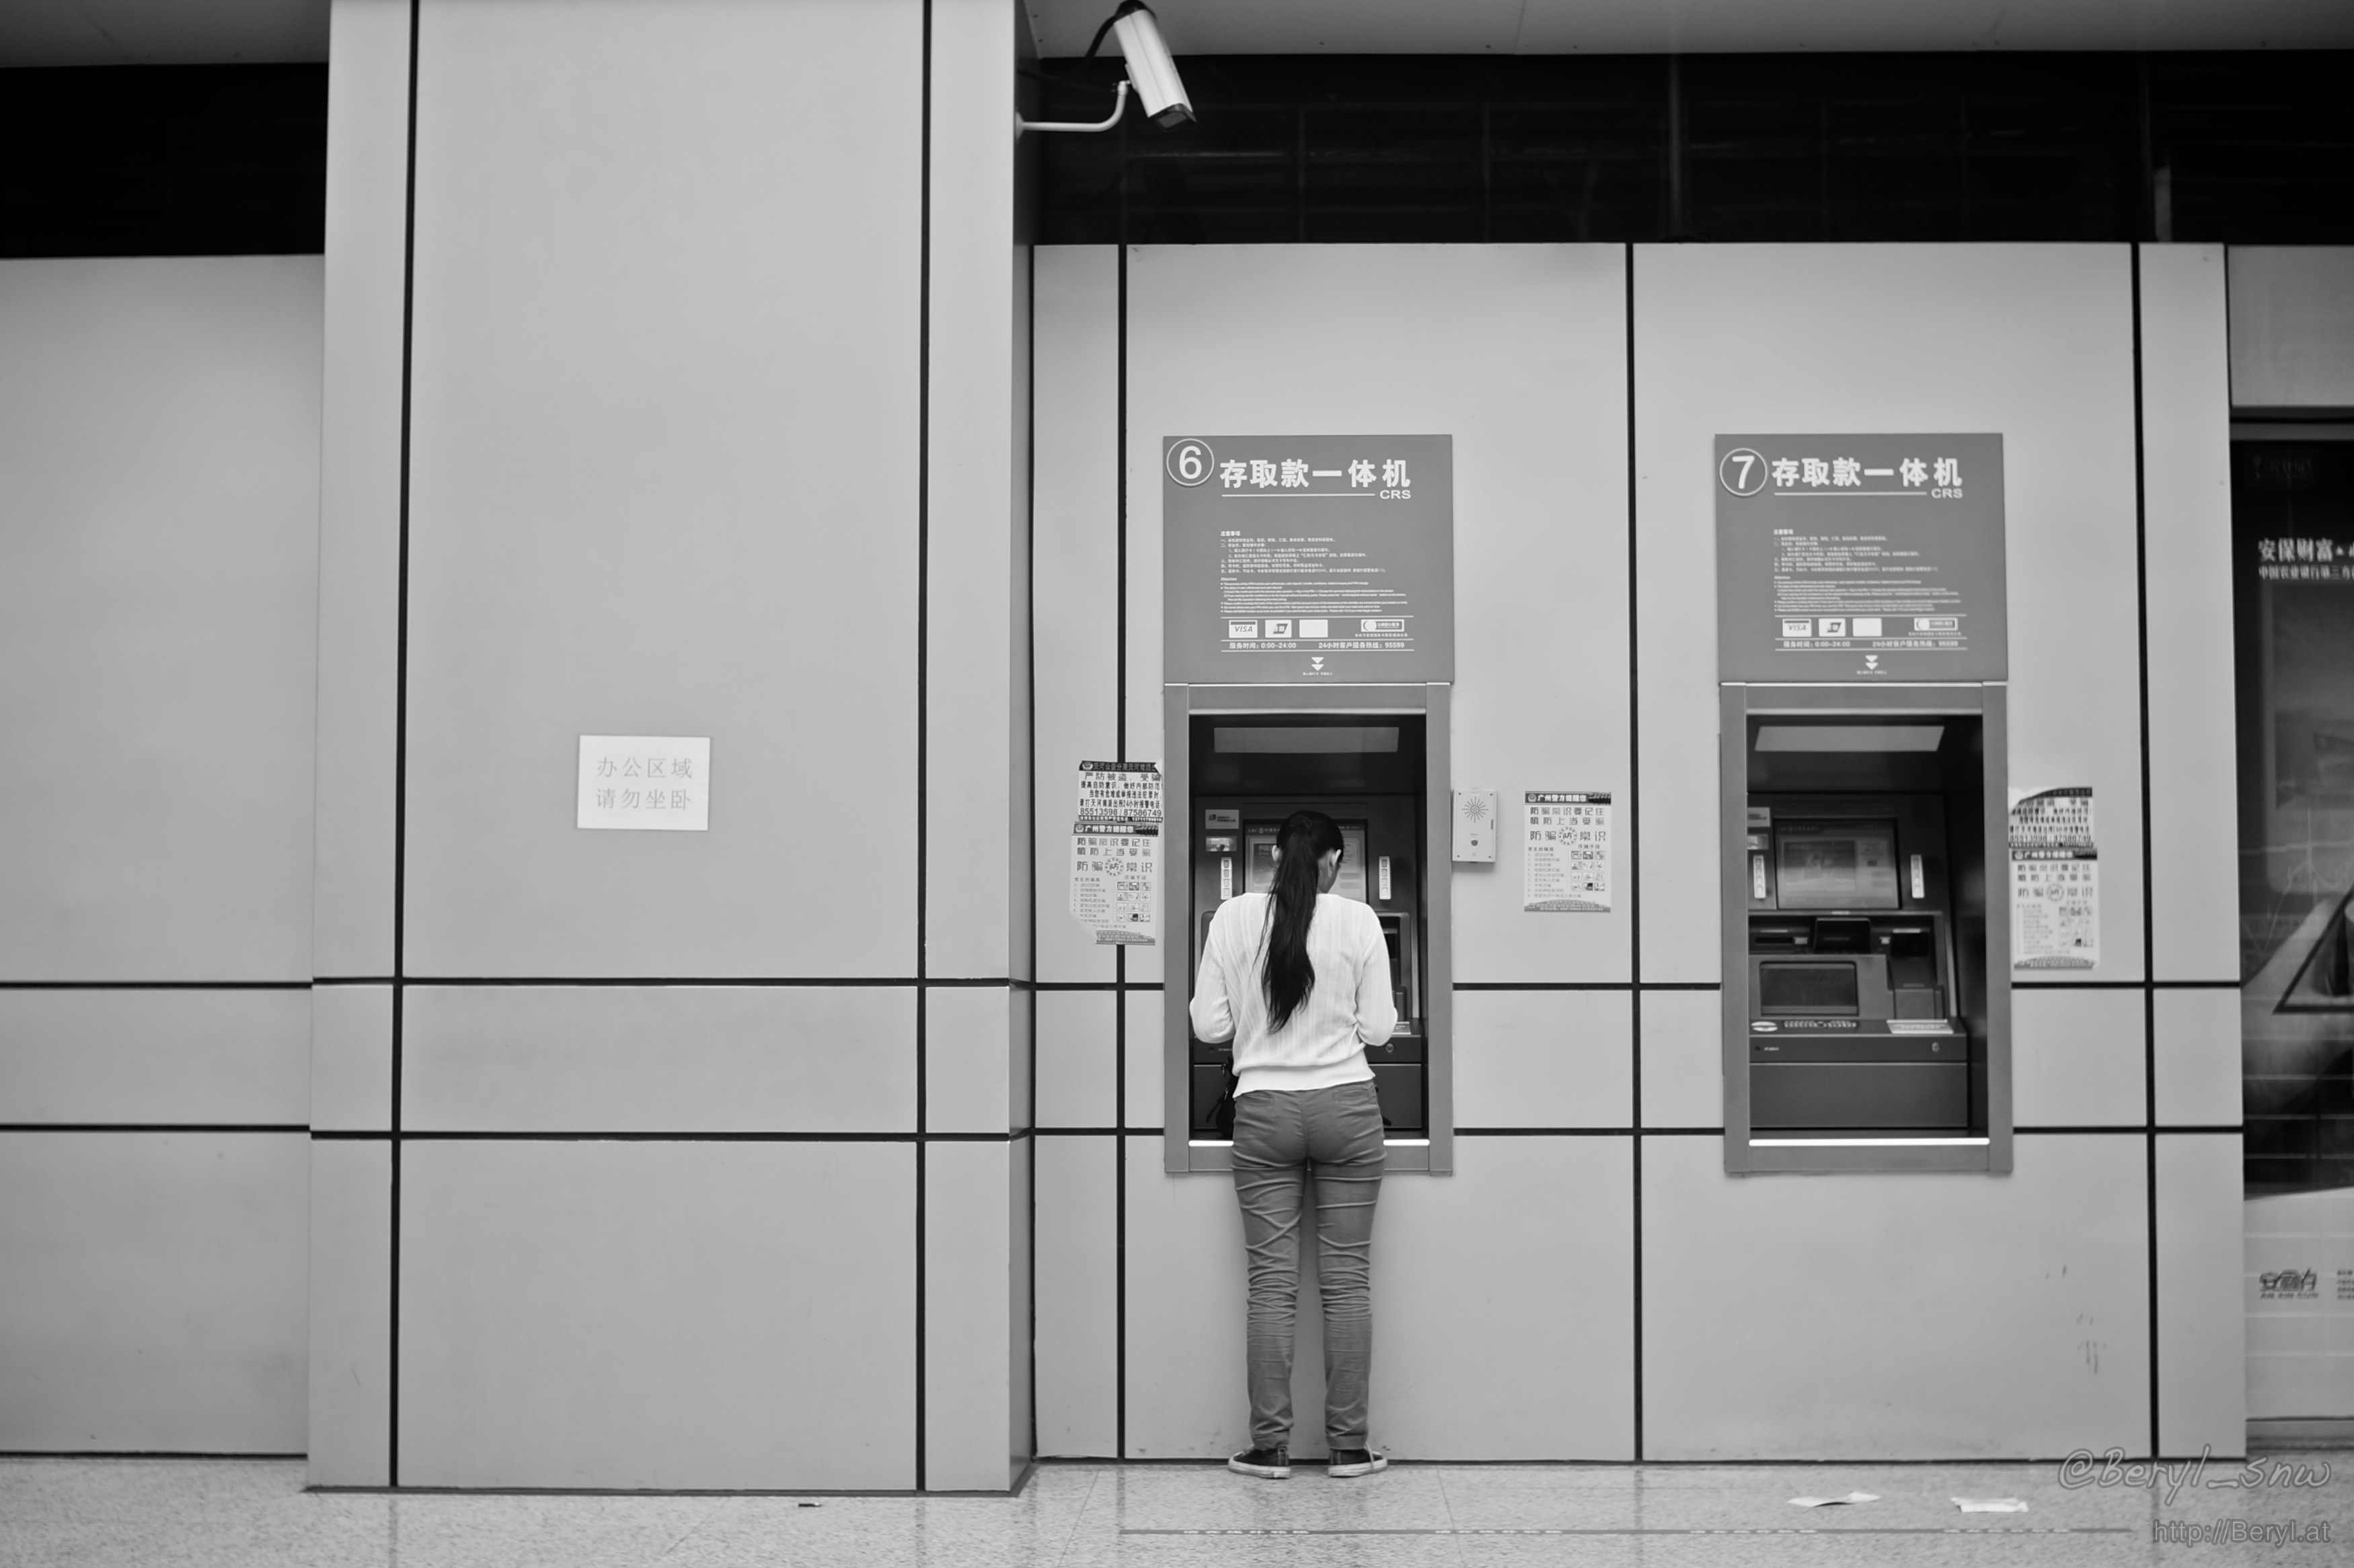
black and white, people, white, street, urban, wall, chinese, black, monochrome, door, interior design, bw, blackandwhite, candid, bank, design, women, atm, cctv, tall, faceless, canton, sony, monitored, lensswap, nex6, monitoring, monochrome photography